The Boat Race 2013

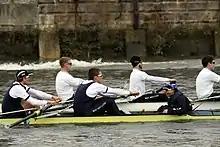
Oxford "(in dark blue)" lead Cambridge "(white with light-blue trim)"

Oxford won the toss and elected to start from the Surrey station. The weather conditions were adverse, with a "brisk wind" and snow flurries prior to the race. The race commenced at 4:31 p.m., and despite a good start from Cambridge, Oxford quickly moved to hold a half-length lead. With blades nearly overlapping, Umpire Pinsent issued warnings to both coxes to avoid a clash, and approaching Hammersmith Bridge, Oxford's lead extended to nearly a length. Cambridge kept in touch despite a push from Oxford, but by Barnes Bridge, Oxford were two lengths clear, and according to James Cracknell, they were "the fastest eight in the world right now." Oxford passed the finishing post lengths clear, in a time of 17 minutes 27 seconds.